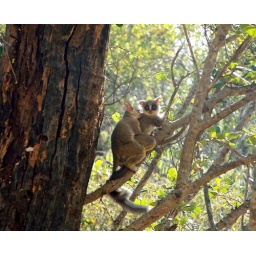
Raptors View, HoedspruitThis is something I have never seen beforeThis couple have made a nest in the tree by the kitchen